George Bromley (politician)

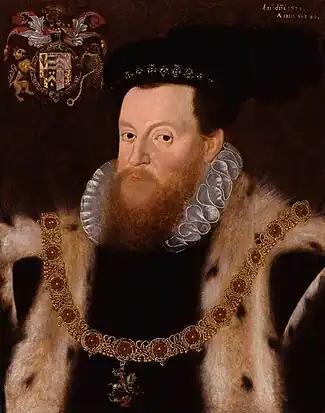
Sir Henry Sidney

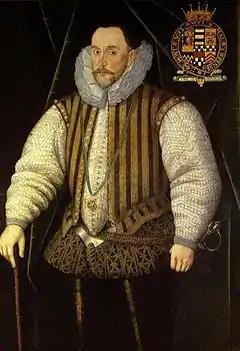
Henry Herbert, 2nd Earl of Pembroke

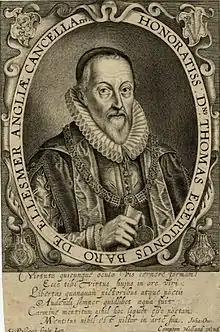
Thomas Egerton

Bromley was a member of the Council in the Marches of Wales by 1560, but may have been appointed considerably earlier. It was the main organ of the state not only in most of Wales but also in the neighbouring counties of England and even Worcestershire, and for 26 years from 1560 its president was Sir Henry Sidney, a pillar of the Protestant establishment and brother-in-law of Robert Dudley, 1st Earl of Leicester, the queen's favourite. Bromley the chief legal official of the council, receiving the substantial salary of £200 per annum.